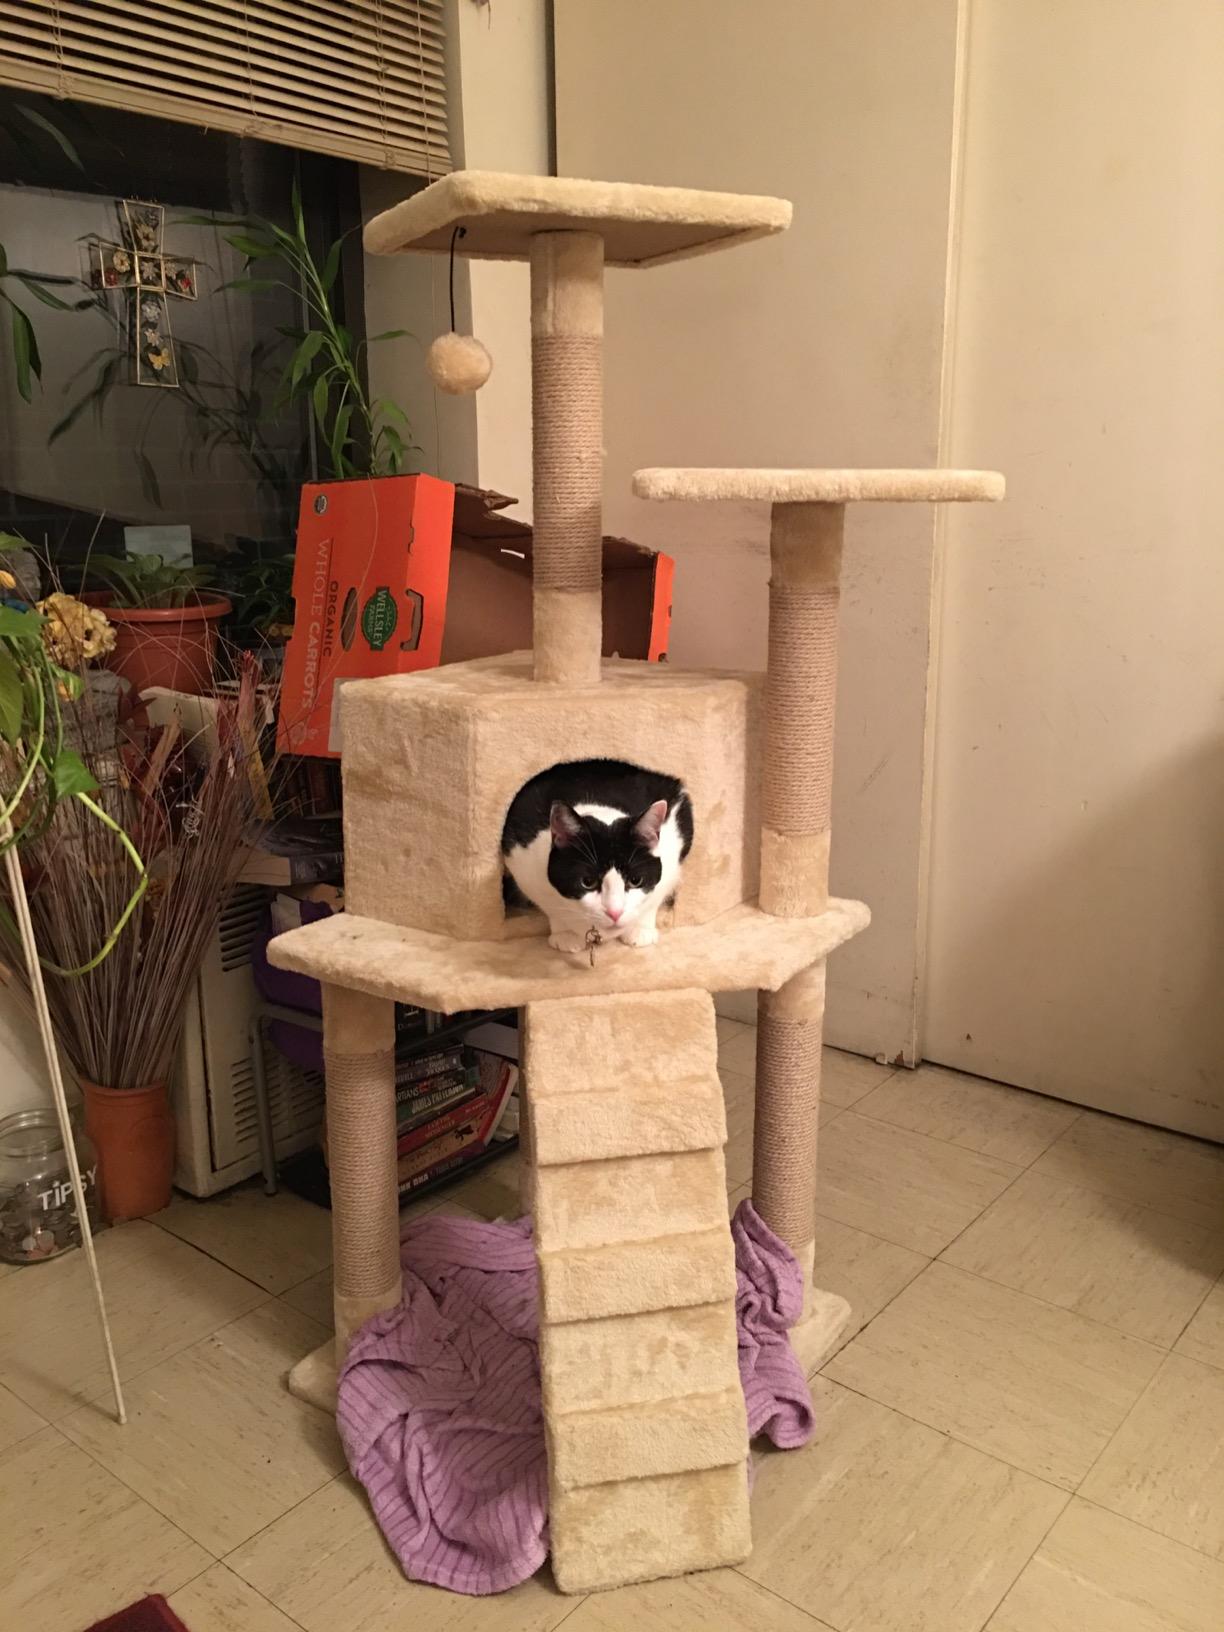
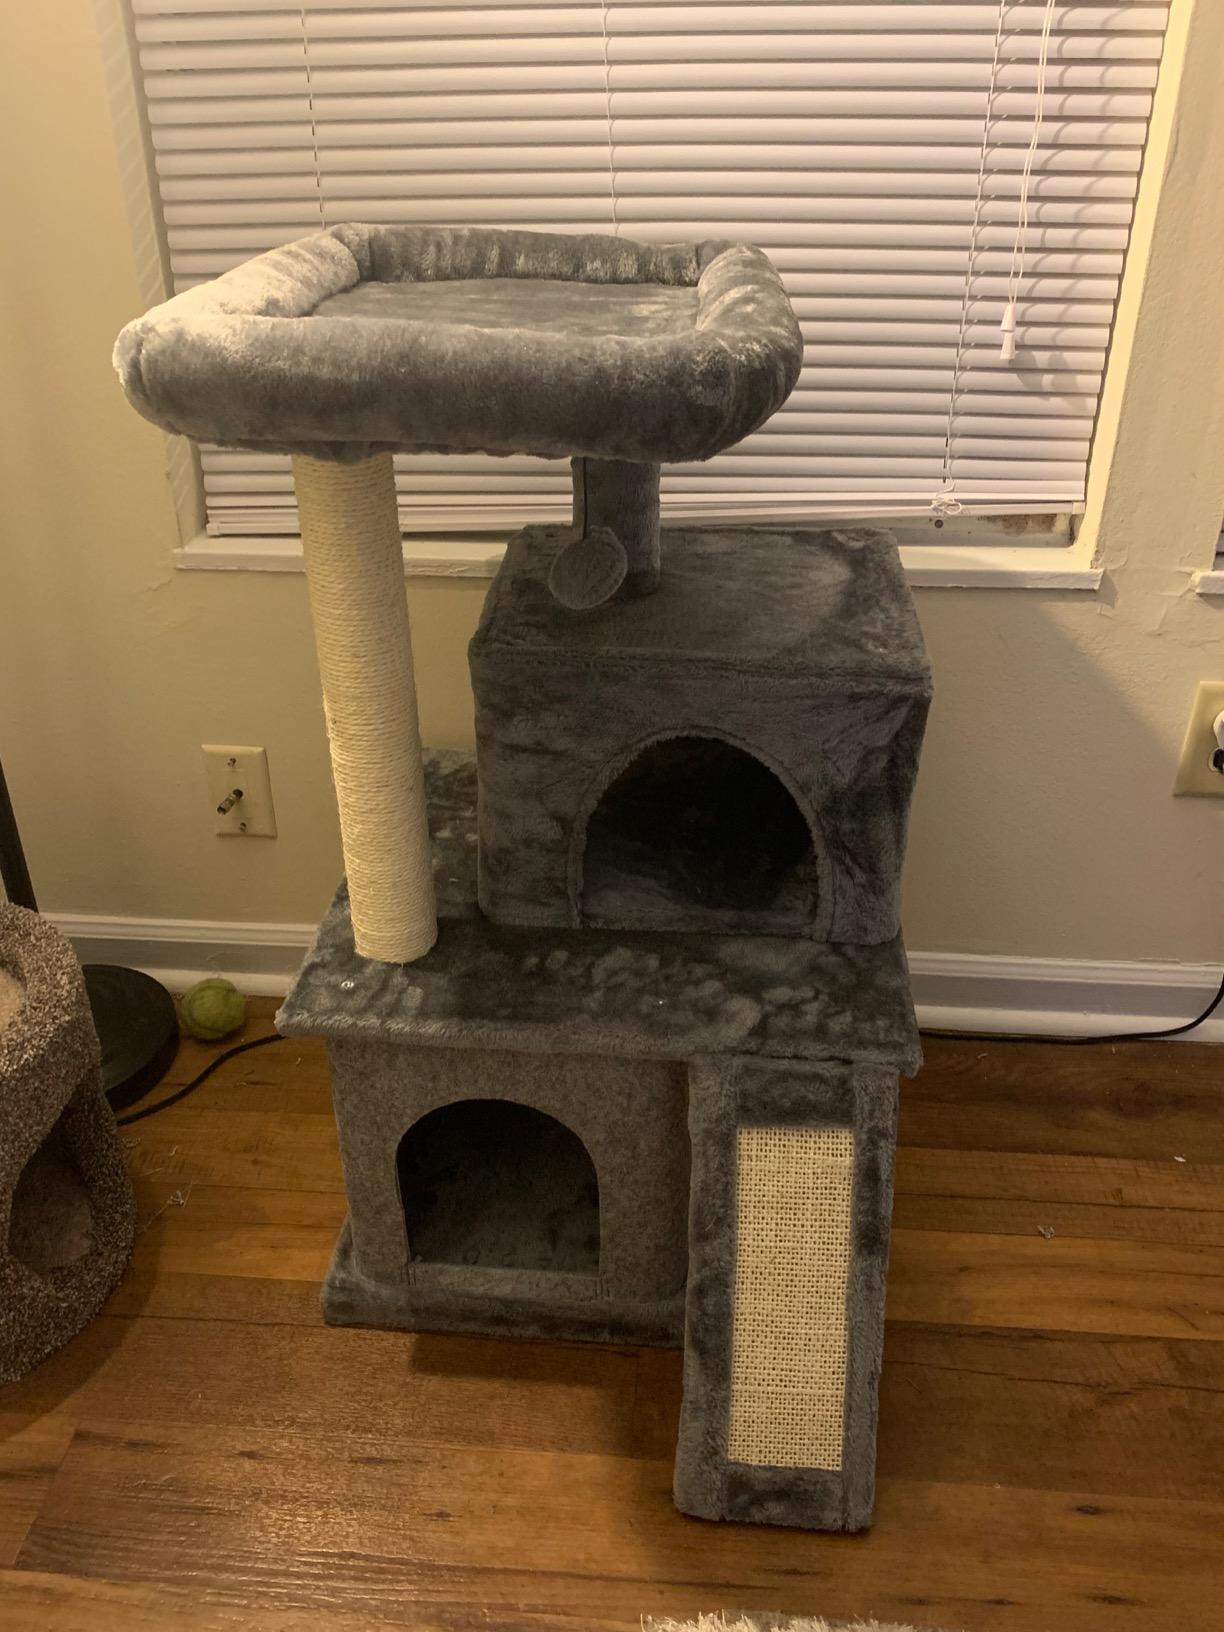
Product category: items_cat tree
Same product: no